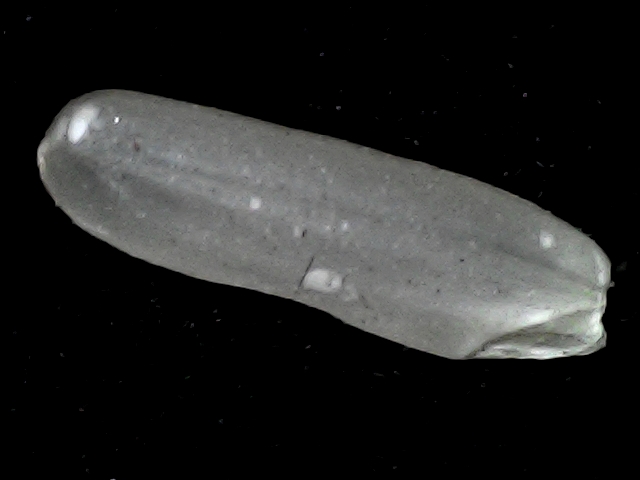
Rice variety: BD87